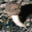
Label: mushroom